Wabash Valley Correctional Facility

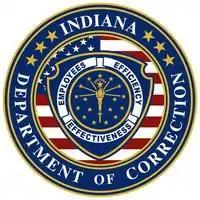

Wabash Valley Correctional Facility is a prison situated south of Terre Haute, located in Haddon Township, Sullivan County, just north of Carlisle, Indiana.